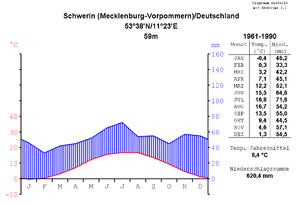
Schwerin est une ville-arrondissement d'Allemagne, capitale du Land de Mecklembourg-Poméranie-Occidentale. Avec 95 818 habitants, elle est derrière Rostock la deuxième ville de la région. C’est la seule capitale régionale à compter moins de 100 000 habitants ce qui en fait la plus petite d’Allemagne.